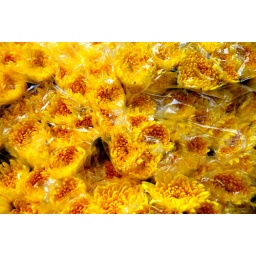
At a flower market in Hong Kong.